Naparima Girls' High School

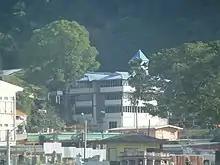
Naparima Girls' High School

The school's motto is "Non-nobis solum sed Omnibus" which is Latin for "Not for ourselves only but for Others".